Marylebone station

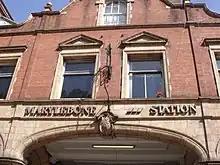
Frieze over the entrance to the station. The logo of the Great Central Railway is just visible in the centre, while that of Network SouthEast (uncoloured) is clearly visible on the right

After the 1960s, lack of investment led to local services and the station becoming increasingly run down. By the early 1980s, Marylebone was under serious threat of closure. In 1983, British Rail chairman Peter Parker commissioned a report into the possibility of converting Marylebone into a high-speed busway, whereby Marylebone would be converted into a coach station. The tracks between Marylebone, Harrow-on-the-Hill and South Ruislip would have closed, and been converted into a road for the exclusive use of buses and coaches. British Rail services via High Wycombe would have been diverted into Paddington and the Aylesbury services would have been taken over by London Underground on an extended Metropolitan line, and then routed to Baker Street.